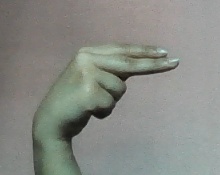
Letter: ain